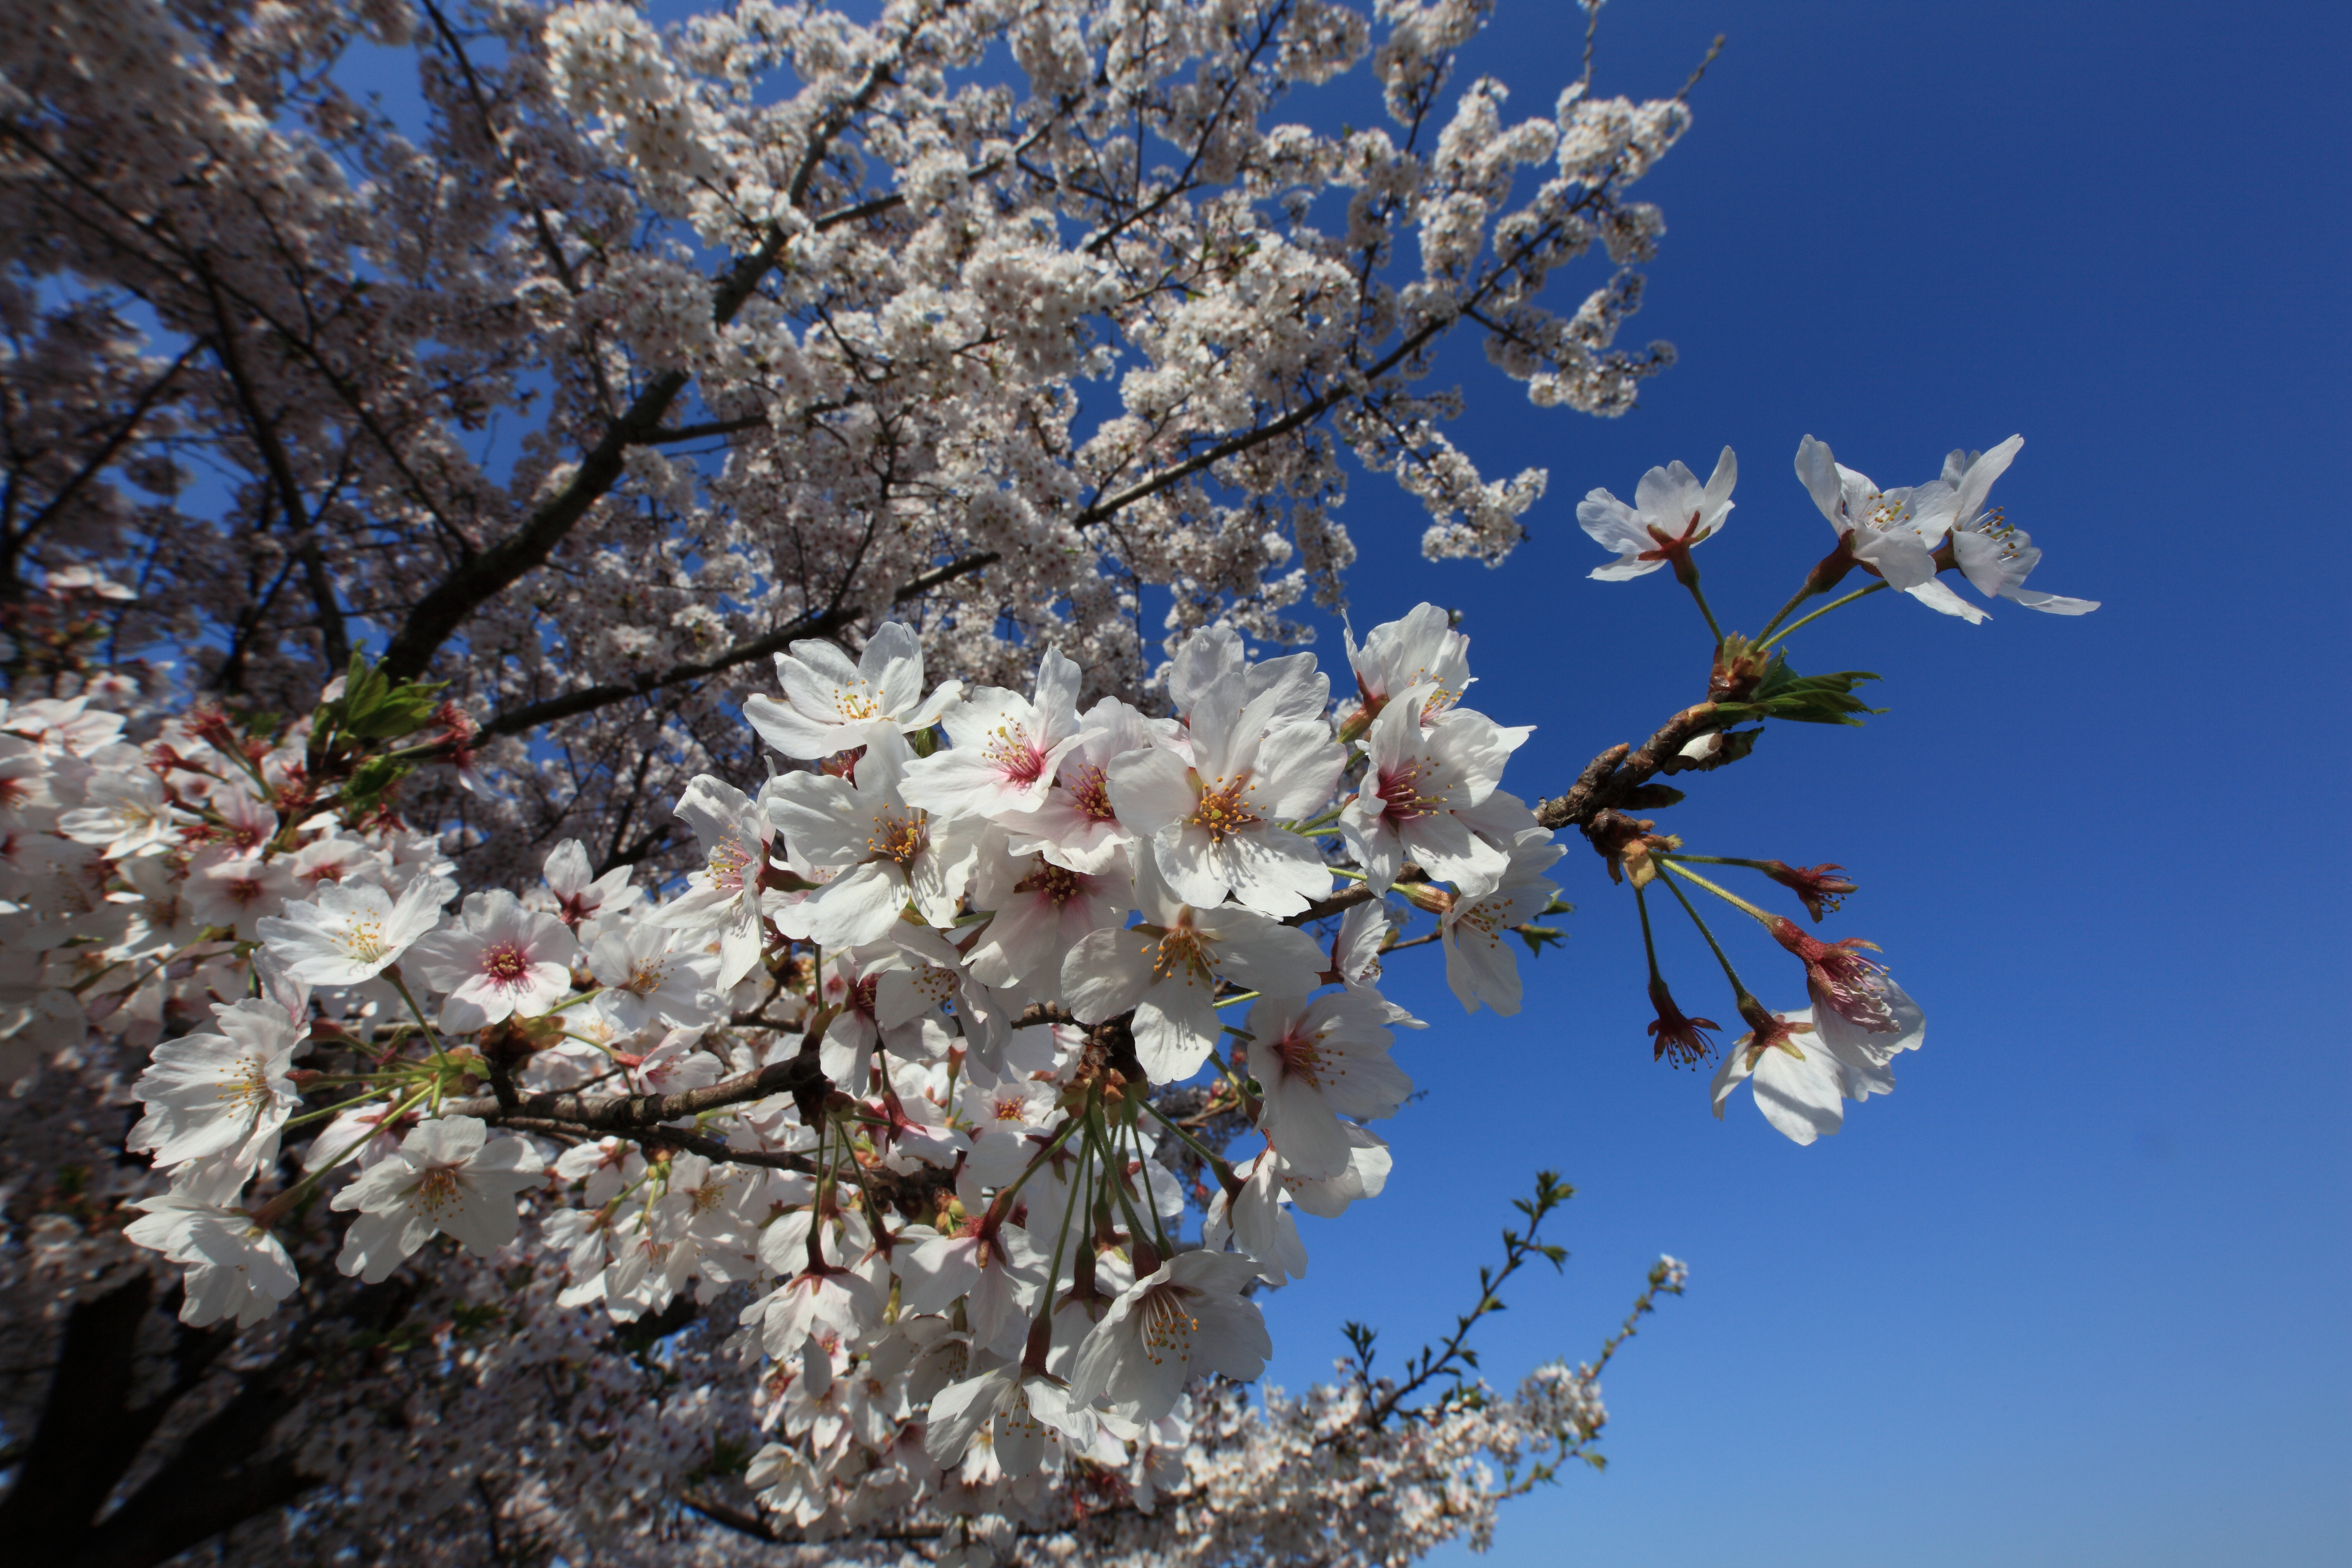
branch, blossom, plant, flower, spring, high, produce, season, cherry blossom, 5d, sakura, hires, markii, cherry, hi, res, resolution